The Calling (2000 film)

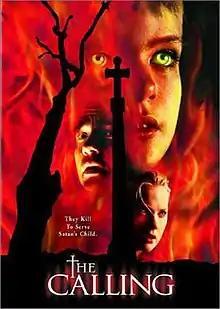

The Calling is a 2000 horror film directed by . The film stars Laura Harris, Richard Lintern, Francis Magee, Alex Roe, and Alice Krige. The film is a co-production between the United Kingdom and Germany.